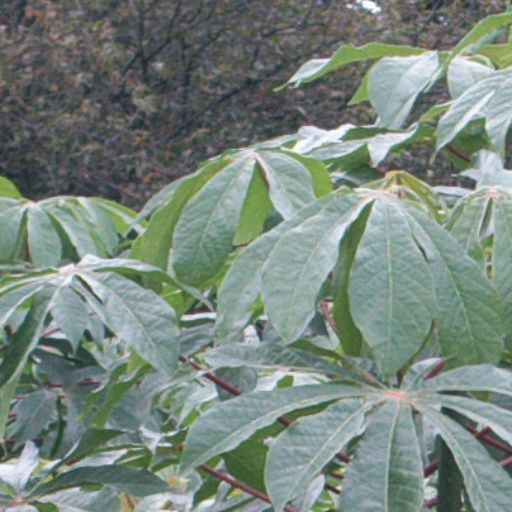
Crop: cassava